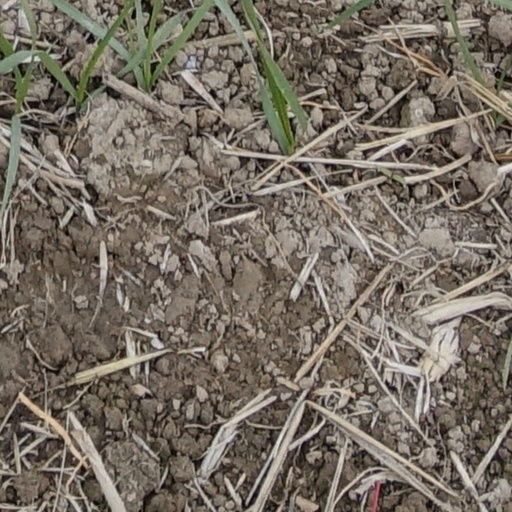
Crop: wheat